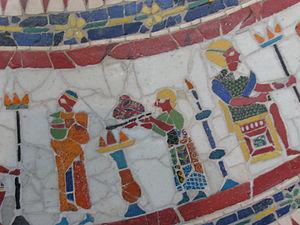
Panneau en opus sectile représentant le rapt d'Hylas par les nymphes. Œuvre romaine, première moitié du IVe siècle ap. J.-C. Provenance
La basilique de Junius Bassus est une basilique civile de Rome, édifiée par Junius Bassus, consul en 331. Il en reste aujourd'hui un riche décor en opus sectile.